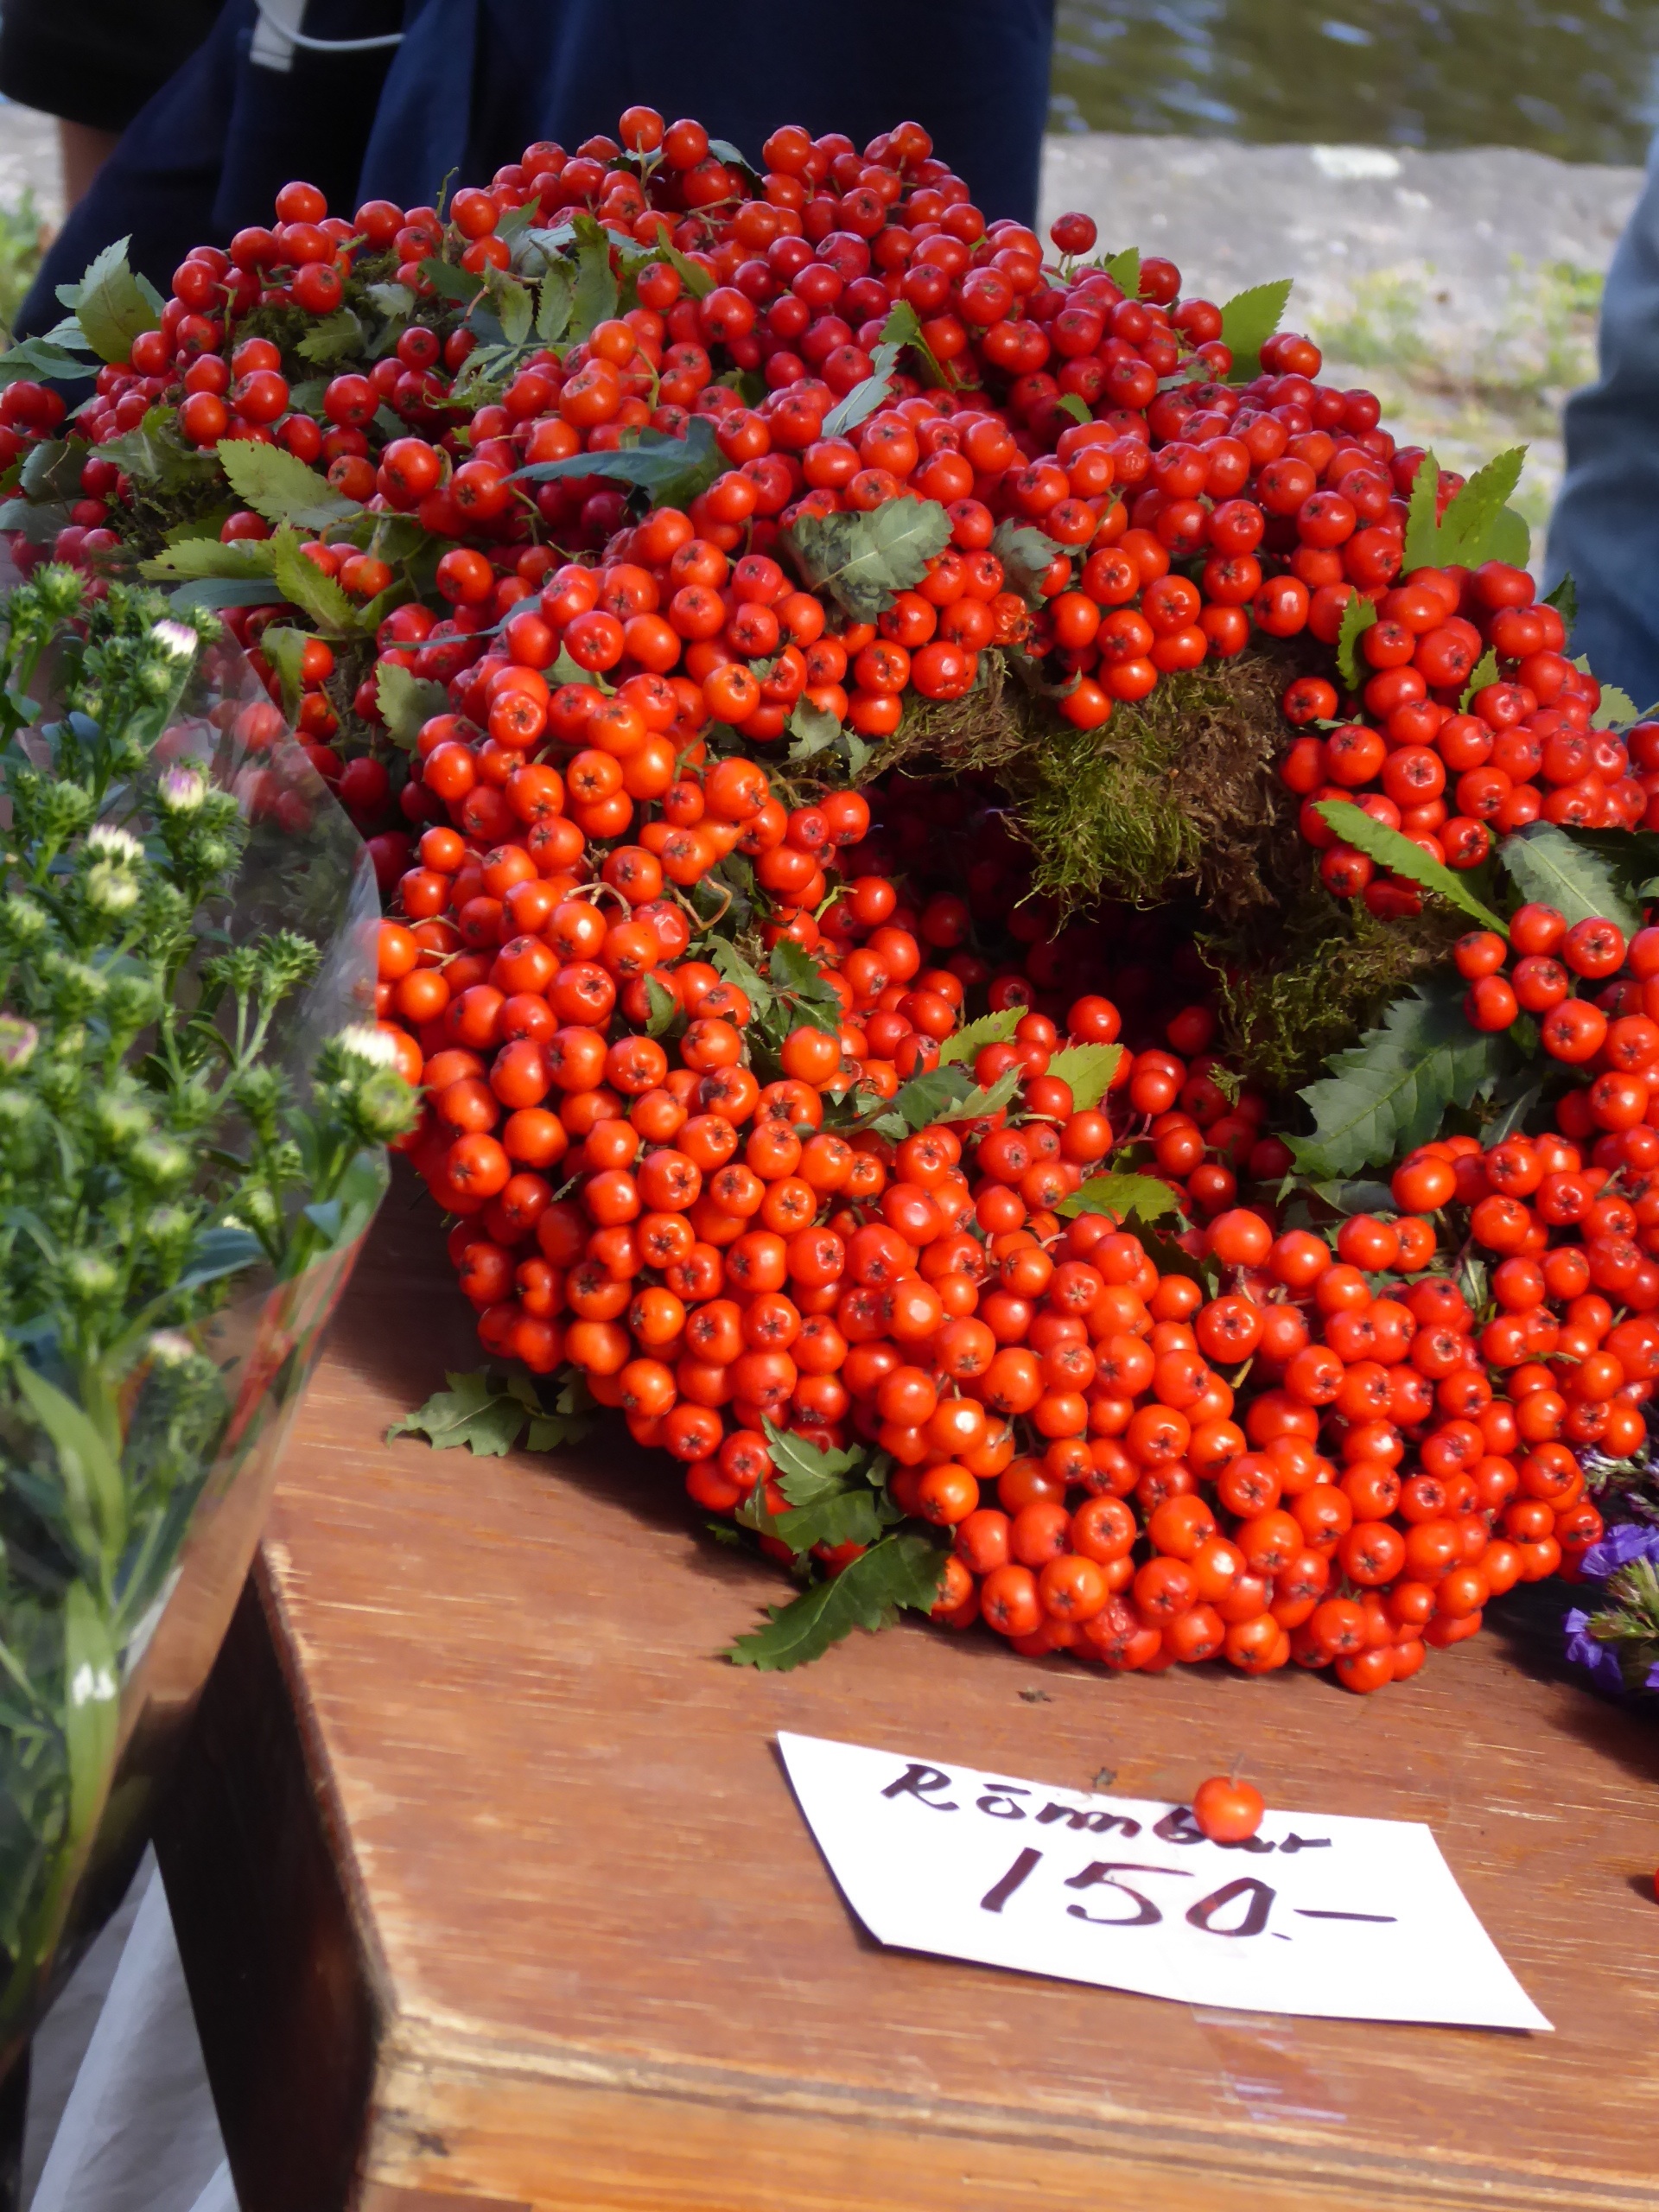
plant, flower, food, red, produce, christmas decoration, floristry, flowering plant, floral design, land plant, flower arranging